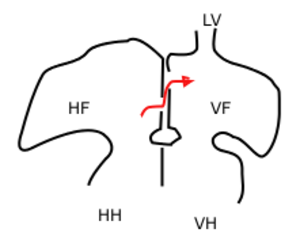
La circulation artério-veineuse du fœtus est transitoirement adaptée à la vie in utéro. Les échanges gazeux et de nutriments s'effectuent via le système placentaire ce qui nécessite un certain nombre de modifications de son système circulatoire dans l'attente de la mise en route d'une ventilation pulmonaire.